Hexton Chalk Pit

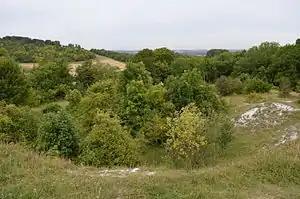

Hexton Chalk Pit is a nature reserve in Hexton in North Hertfordshire, managed by the Herts and Middlesex Wildlife Trust. It is grassland with steep slopes and many chalk-loving plants such as horseshoe vetch, yellow-wort, milkwort and rockrose. There are five species of orchid and a large colony of chalkhill blue butterflies. The site has extensive views over the countryside.